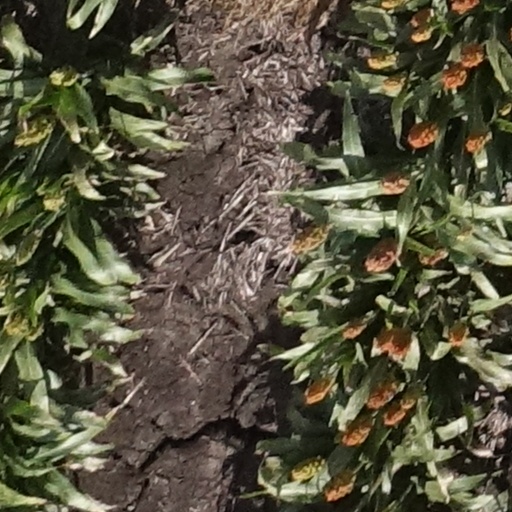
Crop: sorghum